A. Thomas Bradbury

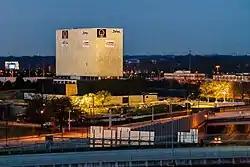

Going into the 1960s, Bradbury would design two of his most notable works: a building for the Georgia Archives and a new Georgia Governor's Mansion. Bradbury began working on the former in 1962 as an extreme example of modernist architecture. The resulting building, completed in 1965, has been described by the "New Georgia Encyclopedia" as a "monumental box-on-pedestal". A 2011 article in "Curbed Atlanta" called the "monolithic building" a "modernist masterpiece", while architecture critic Robert M. Craig criticized the building and its overall box-shape as "an elemental form, but a boring one as well". On the other hand, the Georgia Governor's Mansion in Buckhead was designed in the Greek Revival style, modeled after the plantation house Tara from the film "Gone with the Wind". The difference in architectural style from Bradbury's normal modernist style made him an odd choice for architect, and according to "Curbed Atlanta", the archives building and mansion "present a fascinating dichotomy in architectural styles coming from one man". Work on the mansion lasted from 1964 to 1967.